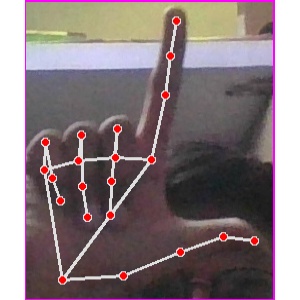
अक्षर: ल